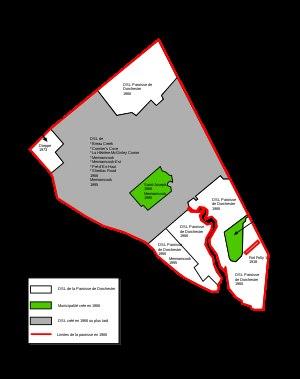
Saint-Joseph est le chef-lieu du village de Memramcook, au Nouveau-Brunswick. Constitué le 9 novembre 1966, le village a été renommé Memramcook le 8 mai 1995 et on y a annexé les DSL de l'Anse-des-Cormier, de La Hêtrière-McGinleys Corner, de Memramcook, de Memramcook-Est, de Pré-d'en-Haut et de Ruisseau-des-Breau ainsi qu'une portion du DSL de laParoisse de Dorchester, soit le hameau de Beaumont. Le quartier compte environ 1000 habitants.
Memramcook, aussi orthographié Memramcouke ou Memramkouke, est un village canadien du comté de Westmorland, dans le Sud-Est du Nouveau-Brunswick. C'est un village agricole ayant un important patrimoine historique. Habité depuis fort longtemps par les Micmacs, le site a vu l'arrivée des premiers Acadiens en 1700. Ceux-ci furent déportés en grande partie en 1755 et durant les années suivantes mais le village survécut.
L’Anse-des-Cormier est un quartier du village de Memramcook, au Nouveau-Brunswick. Constitué en tant que DSL en 1966, il a été fusionné à d'autres municipalités en 1995 pour former le nouveau village de Memramcook.
La paroisse de Dorchester est à la fois une paroisse civile et un district de services locaux canadien du Nouveau-Brunswick. Le DSL comprend l'autorité taxatrice de Calhoun Road.